Para sa Broken Hearted

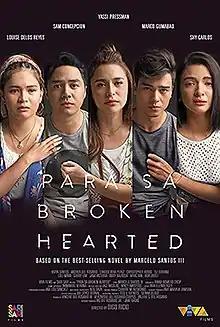
Theatrical release poster

Para sa Broken Hearted is a 2018 Filipino drama film written and directed by Digo Ricio, starring Yassi Pressman, Sam Concepcion, Marco Gumabao, Louise delos Reyes and Shy Carlos. The film was produced by Viva Films and it was released in the Philippines on 3 October 2018.